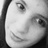
Emotion: happy